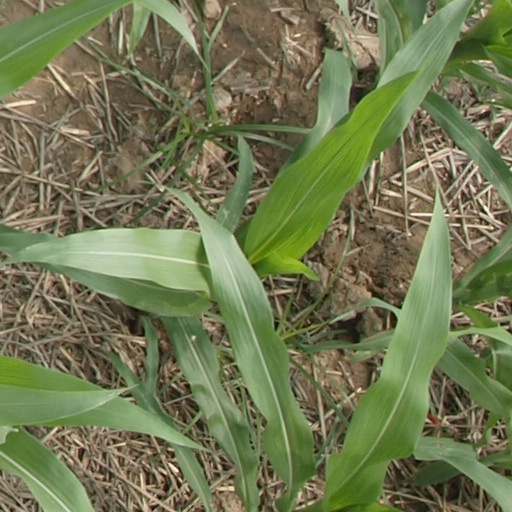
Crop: maize; corn